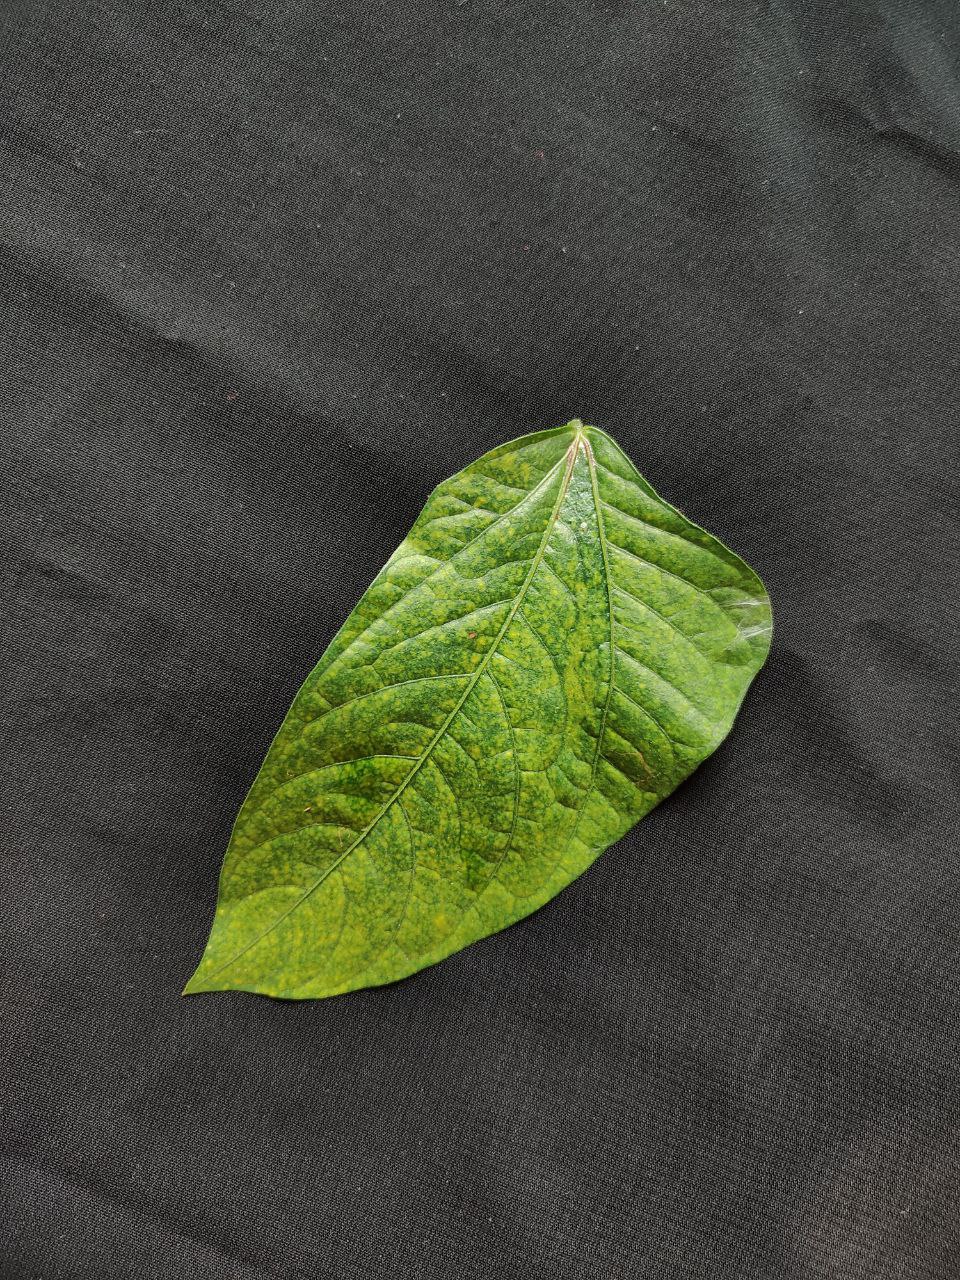
Crop: cowpea
Leaf condition: Mosaic Virus